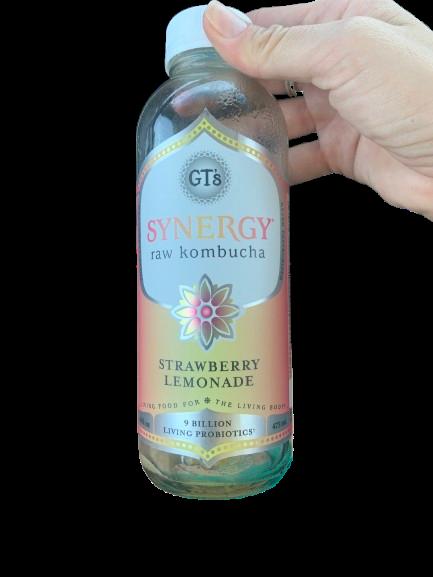
Waste category: plastic